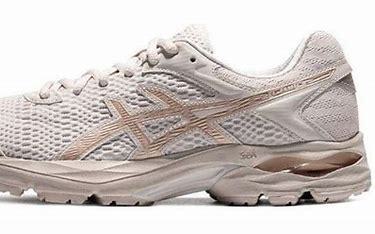
Brand: Asics
Model: Gel Flux 4